Prussian Reform Movement

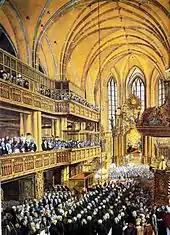
Religious service for the first Prussian municipal councillors in 1808 in Berlin

In parallel to the "Staatsministerium", Stein planned the creation of a "Staatsrat" or Privy Council. However, he had had no opportunity to set up a correctly functioning one by 1808 and it was Hardenberg who set it up in 1810. The text of the relevant law stated: The members of the Council of State had to be current ministers or former ministers, high-level civil servants, princes of the royal house or figures nominated by the king. A commission was also formed to function as a kind of parliament, with major legislative rights. As a bastion of the bureaucracy, the Council of State had to prevent any return to absolutism or any moves to reinforce the interests of the Ancien Régime. The Council of State also had to subroge all laws and administrative and constitutional procedures.